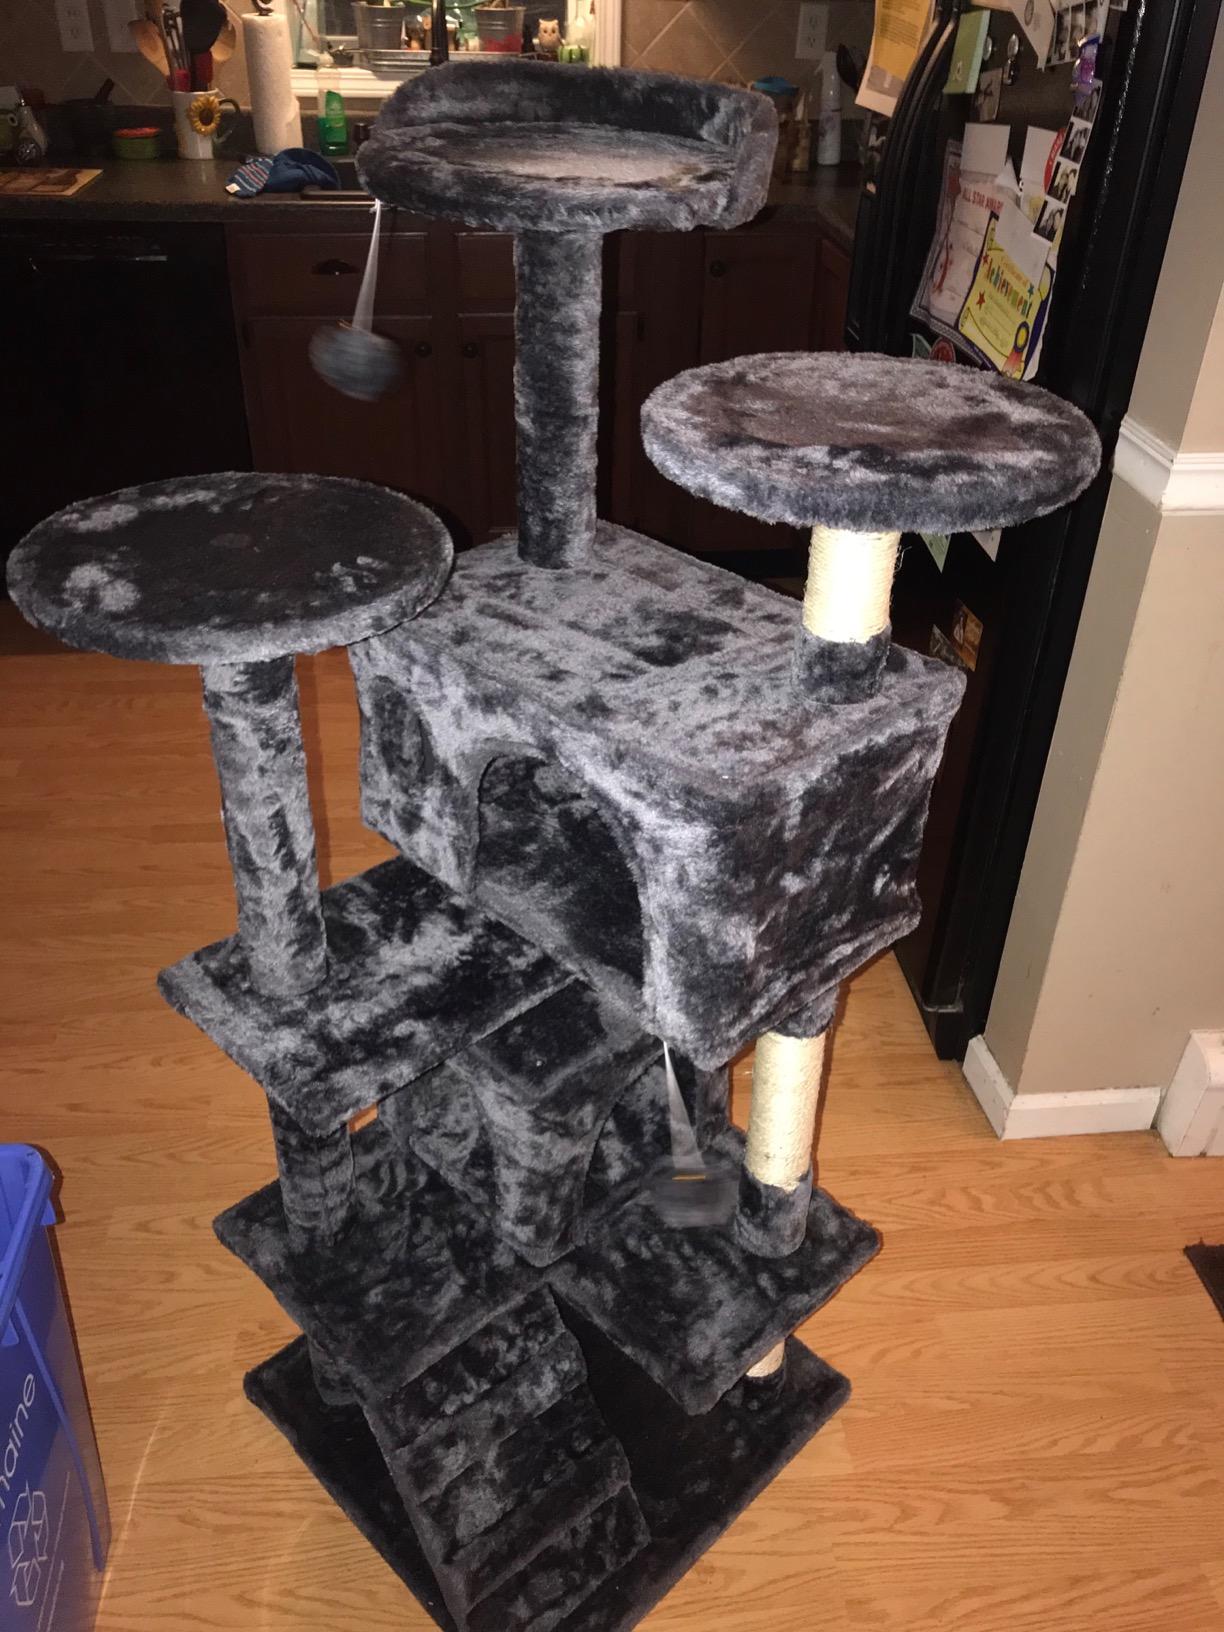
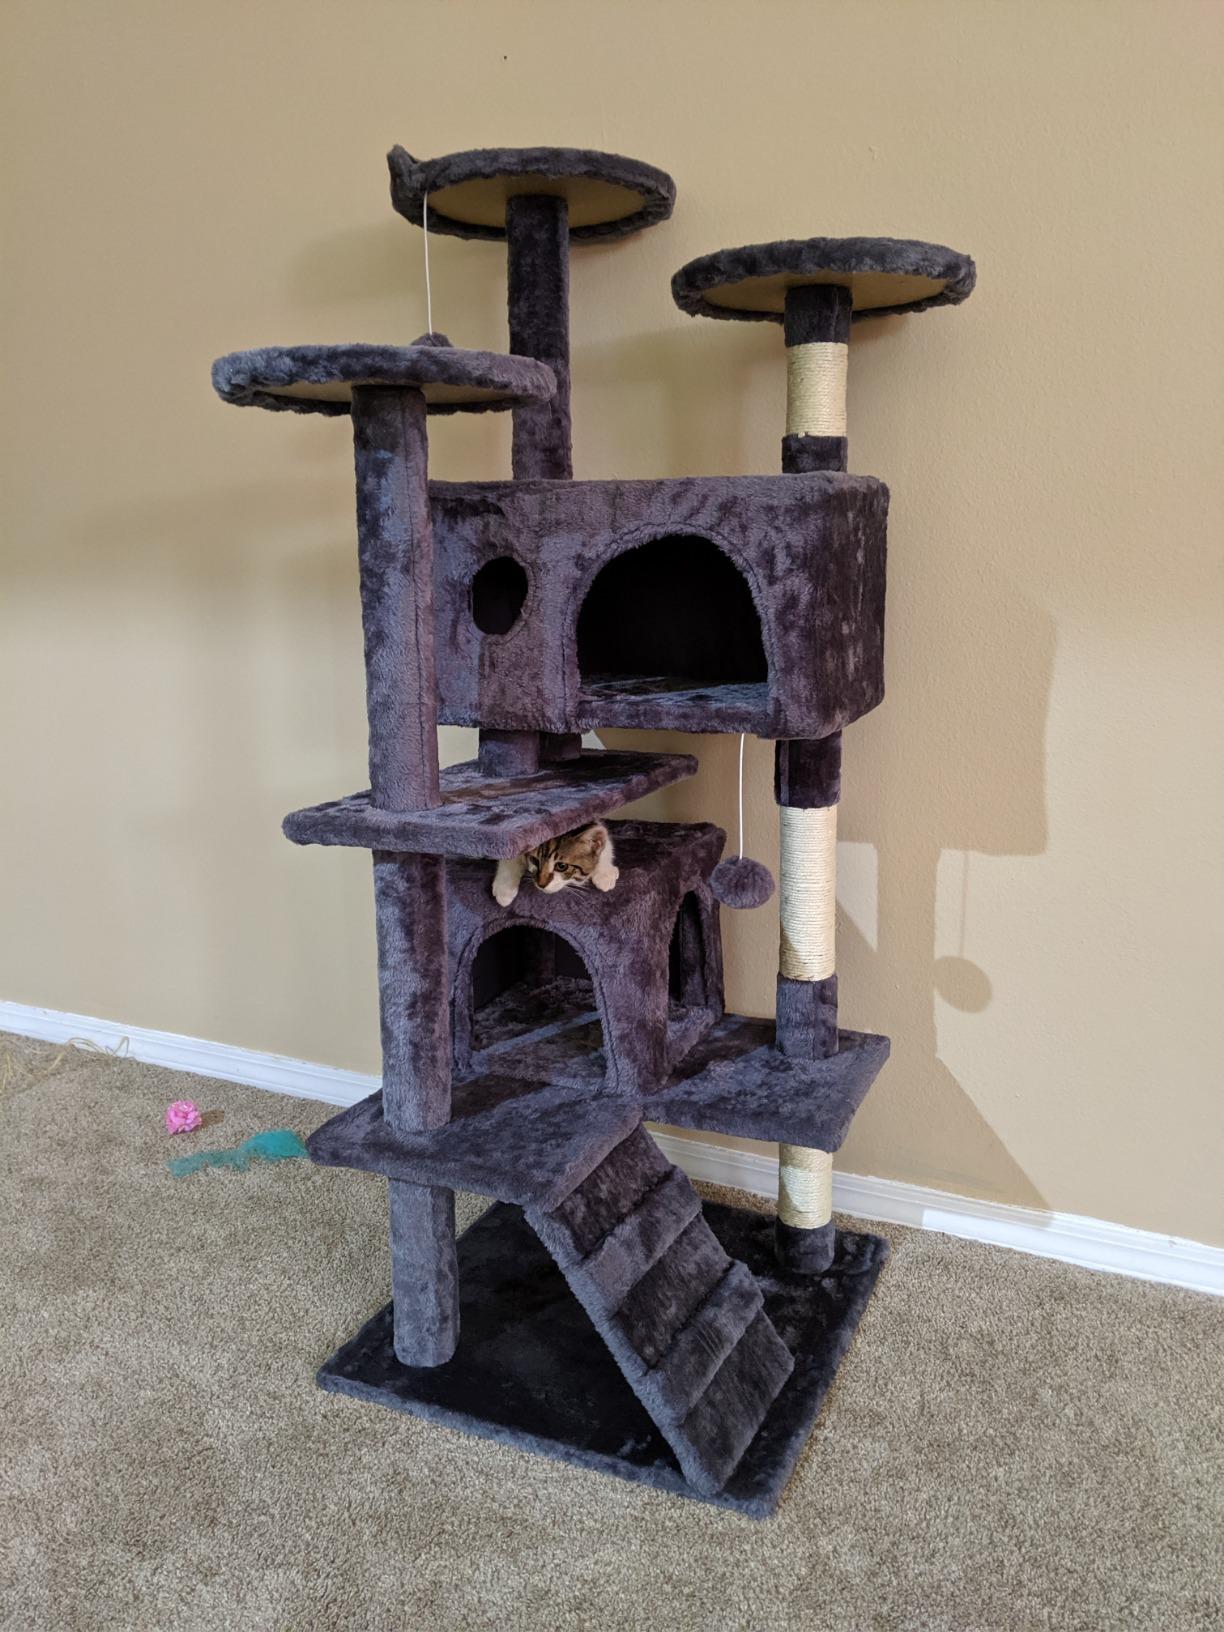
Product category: items_cat tree
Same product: yes